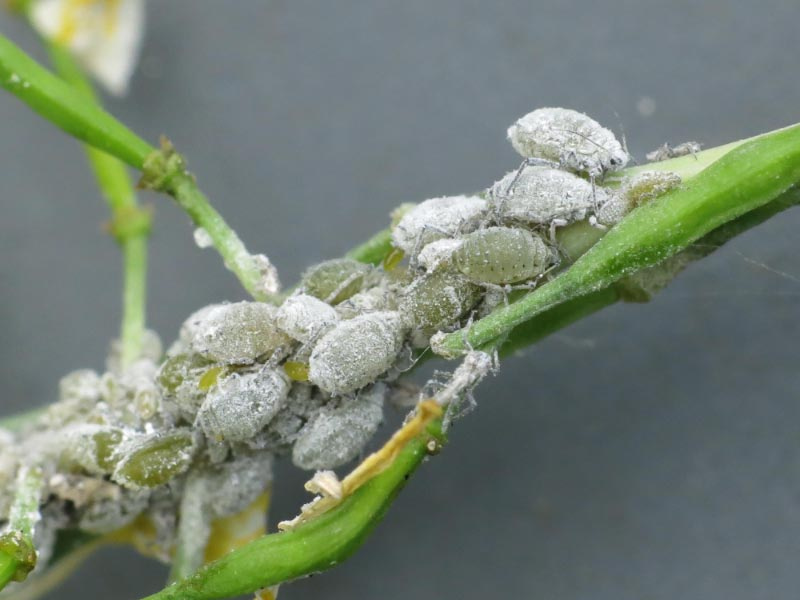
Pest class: cabbage_aphid